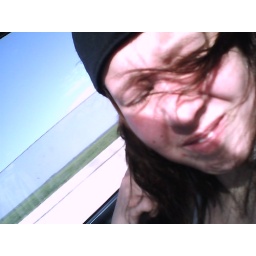
me on the way back from the beach in joshs hat